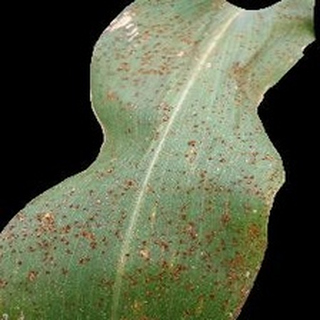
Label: corn_common_rust